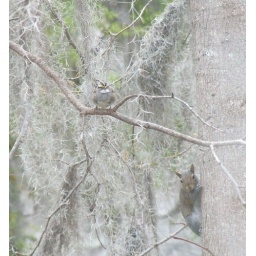
This white throated sparrow and squirrel were both waiting for the bird feeder which was just below them.